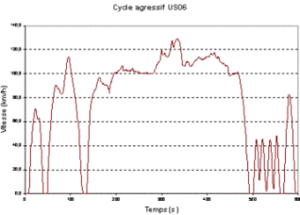
Cycle d'homologation des véhicules aux USA SC03 Unité
Les cycles de conduite aux États-Unis sont les types de conduites qui sont considérés dans les essais pour l'homologation de véhicules automobiles aux États-Unis. Ils sont liés à la notion de cycle de conduite automobile.